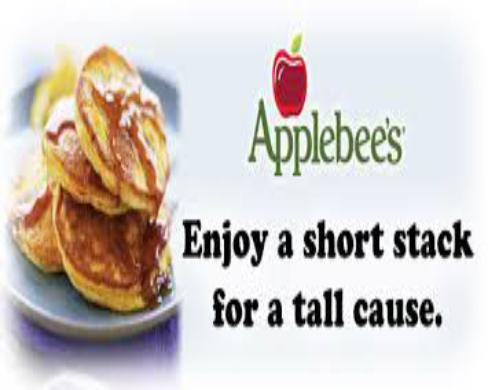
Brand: Applebee's
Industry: Food